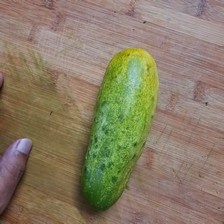
Label: cucumber